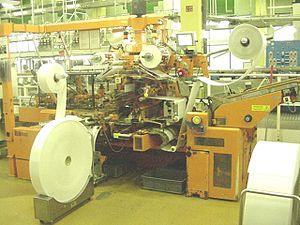
Photo personnelle prise par mes soins lundi 16 octobre 2006 Machine d'empaquetage SIG type GRA 100 uitlisant dane les entreprises agroalimentaires
Schweizerische Industrie Gesellschaft, ou SIG, est une société suisse basée à Neuhausen dans le canton de Schaffhouse. La société fut fondée en 1853 par Friedrich Peyer im Hof, Heinrich Moser et Conrad Neher.